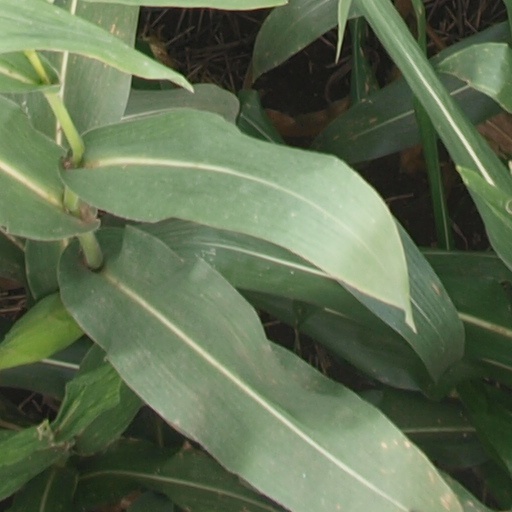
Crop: maize; corn